Abdul Hamid al-Sarraj

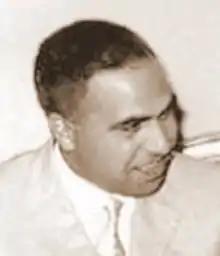
Sarraj in 1960

On 28 September 1961, a coup by disaffected officers occurred in Syria, dissolving the UAR. Sarraj was arrested and jailed in the Mezzeh Prison in Damascus. He escaped from the prison and left Syria for Beirut, Lebanon. In 1964 the Syrian Socialist Nationalist Party (SSNP) attempted to assassinate Sarraj, prompting his flight to Egypt where he made amends with Nasser. Sarraj lived in Cairo as a private citizen, serving as a director of social security. In 2004 he was reportedly still living in Cairo. However, former defence minister Mustafa Tlass had been lobbying the Syrian government for the return of Sarraj to Syria. According to "al-Ahram Weekly", he was expected to return in late 2005.